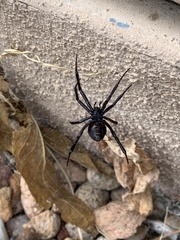
Species: Lactrodectus_hesperus